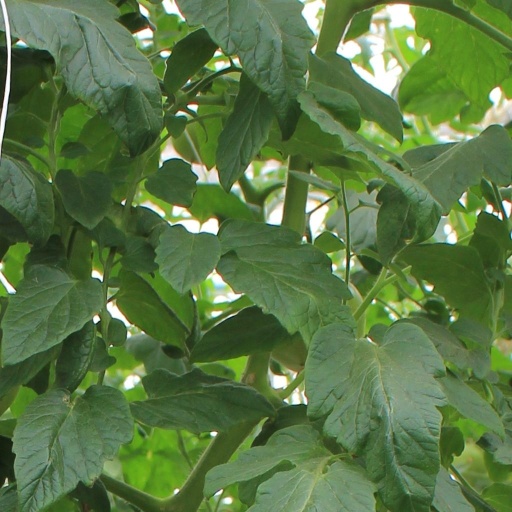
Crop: tomato